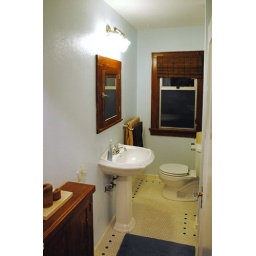
Full bathroom with bathtub and shower, new tile in shower and vintage floor tile. Plenty of storage.